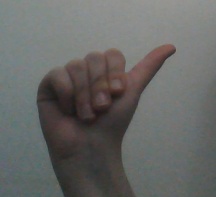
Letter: dhad